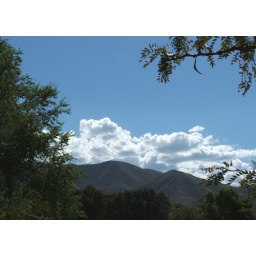
The sky with the mountains in the background.